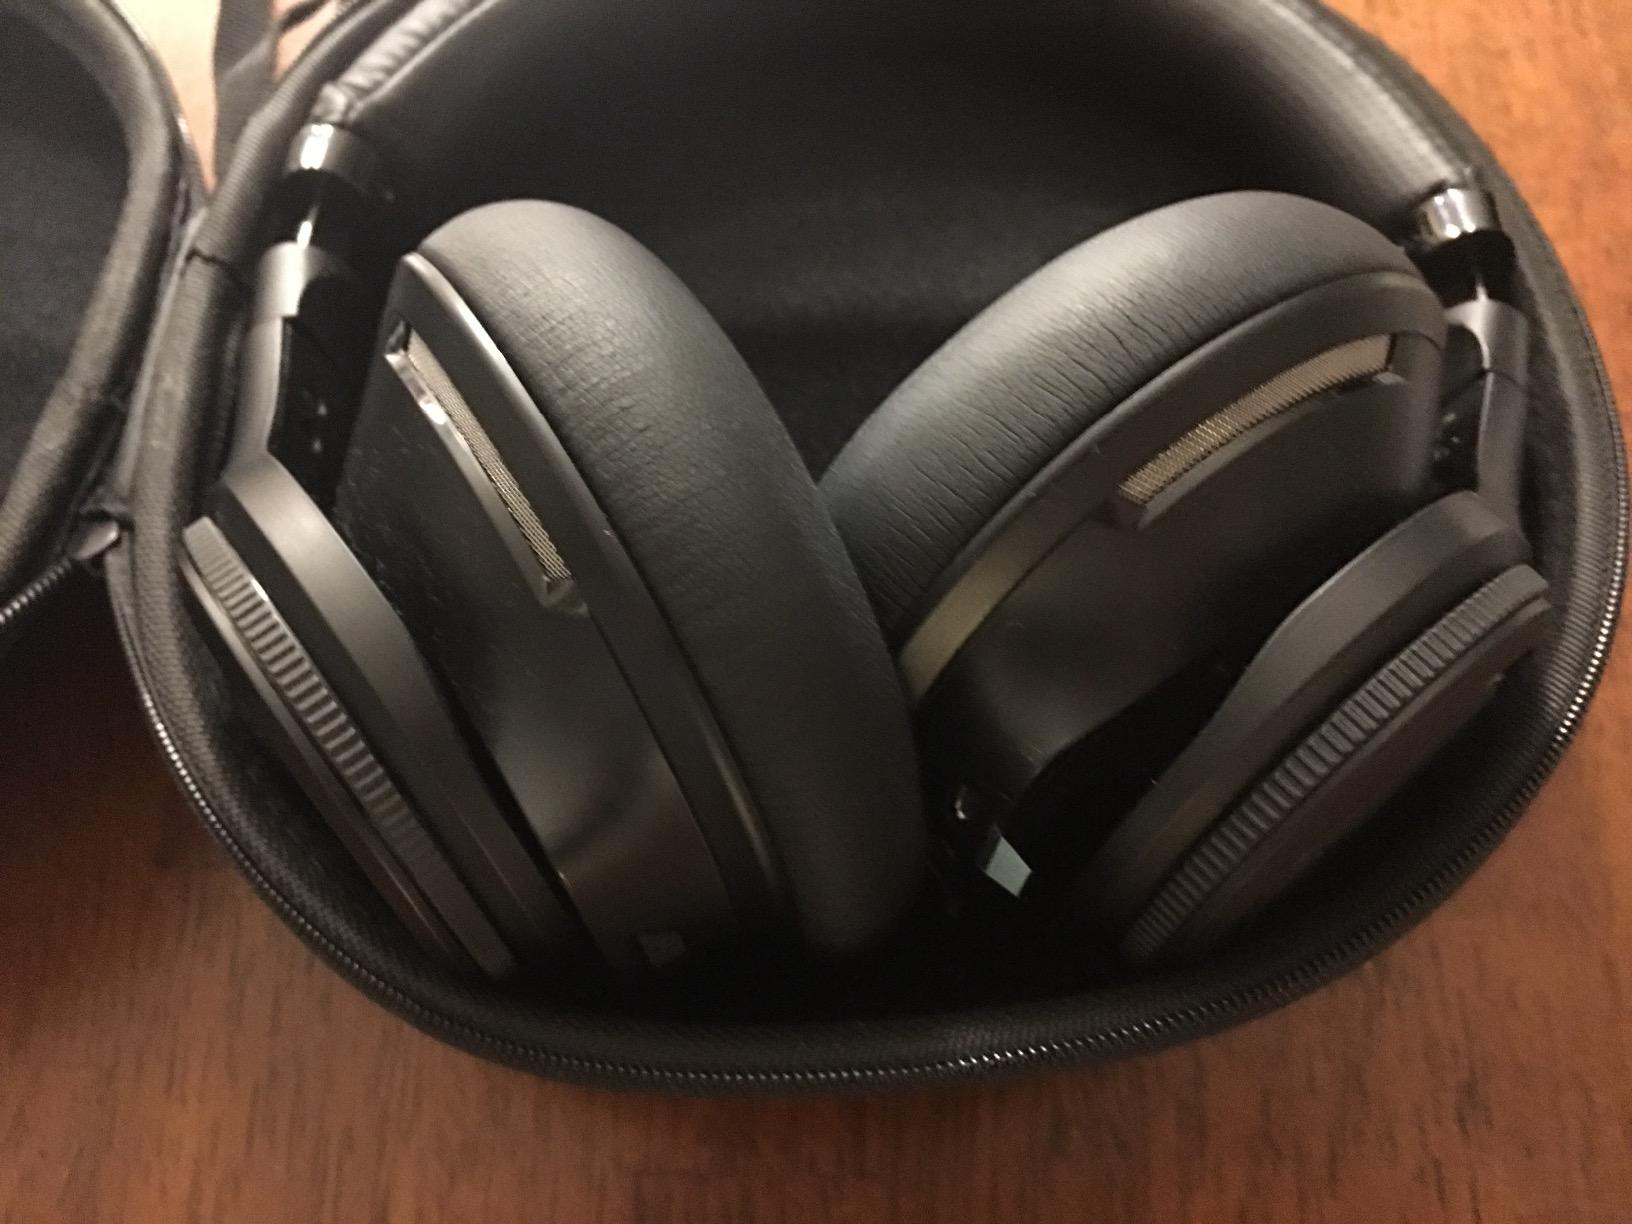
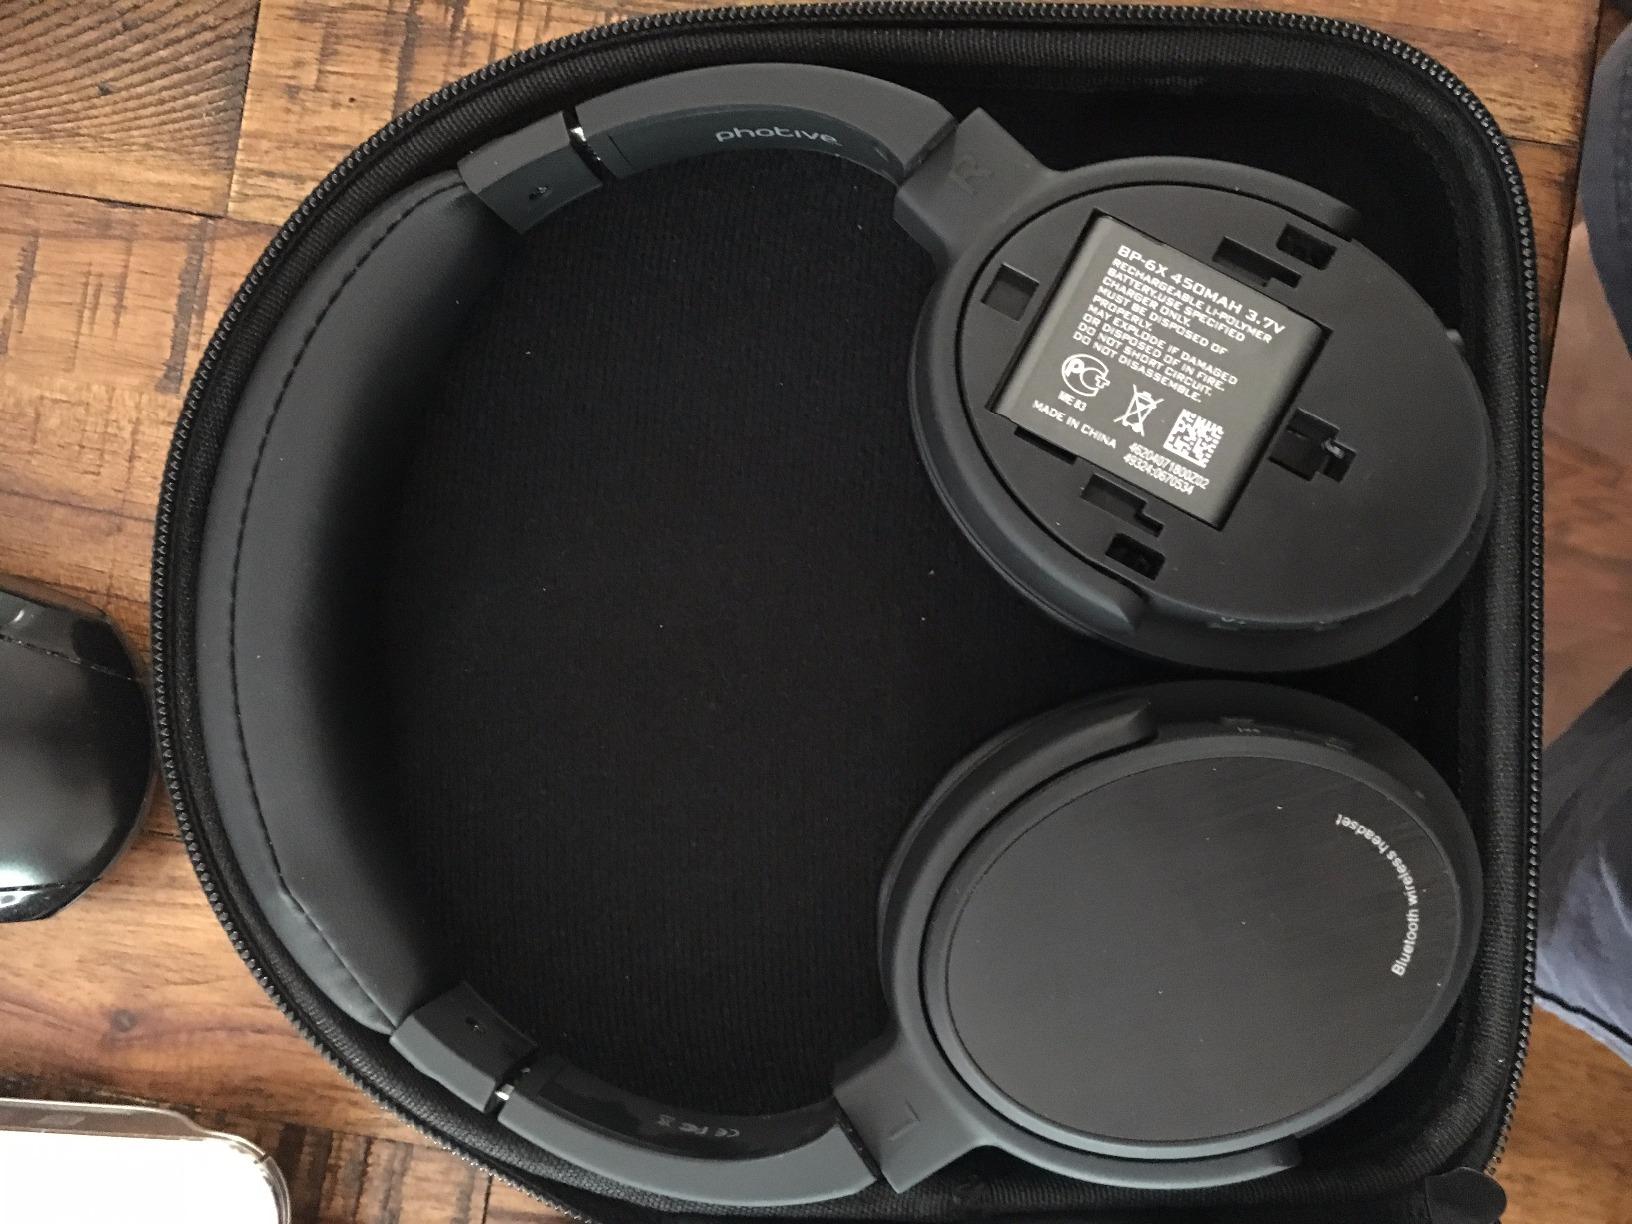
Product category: headphones
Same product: no